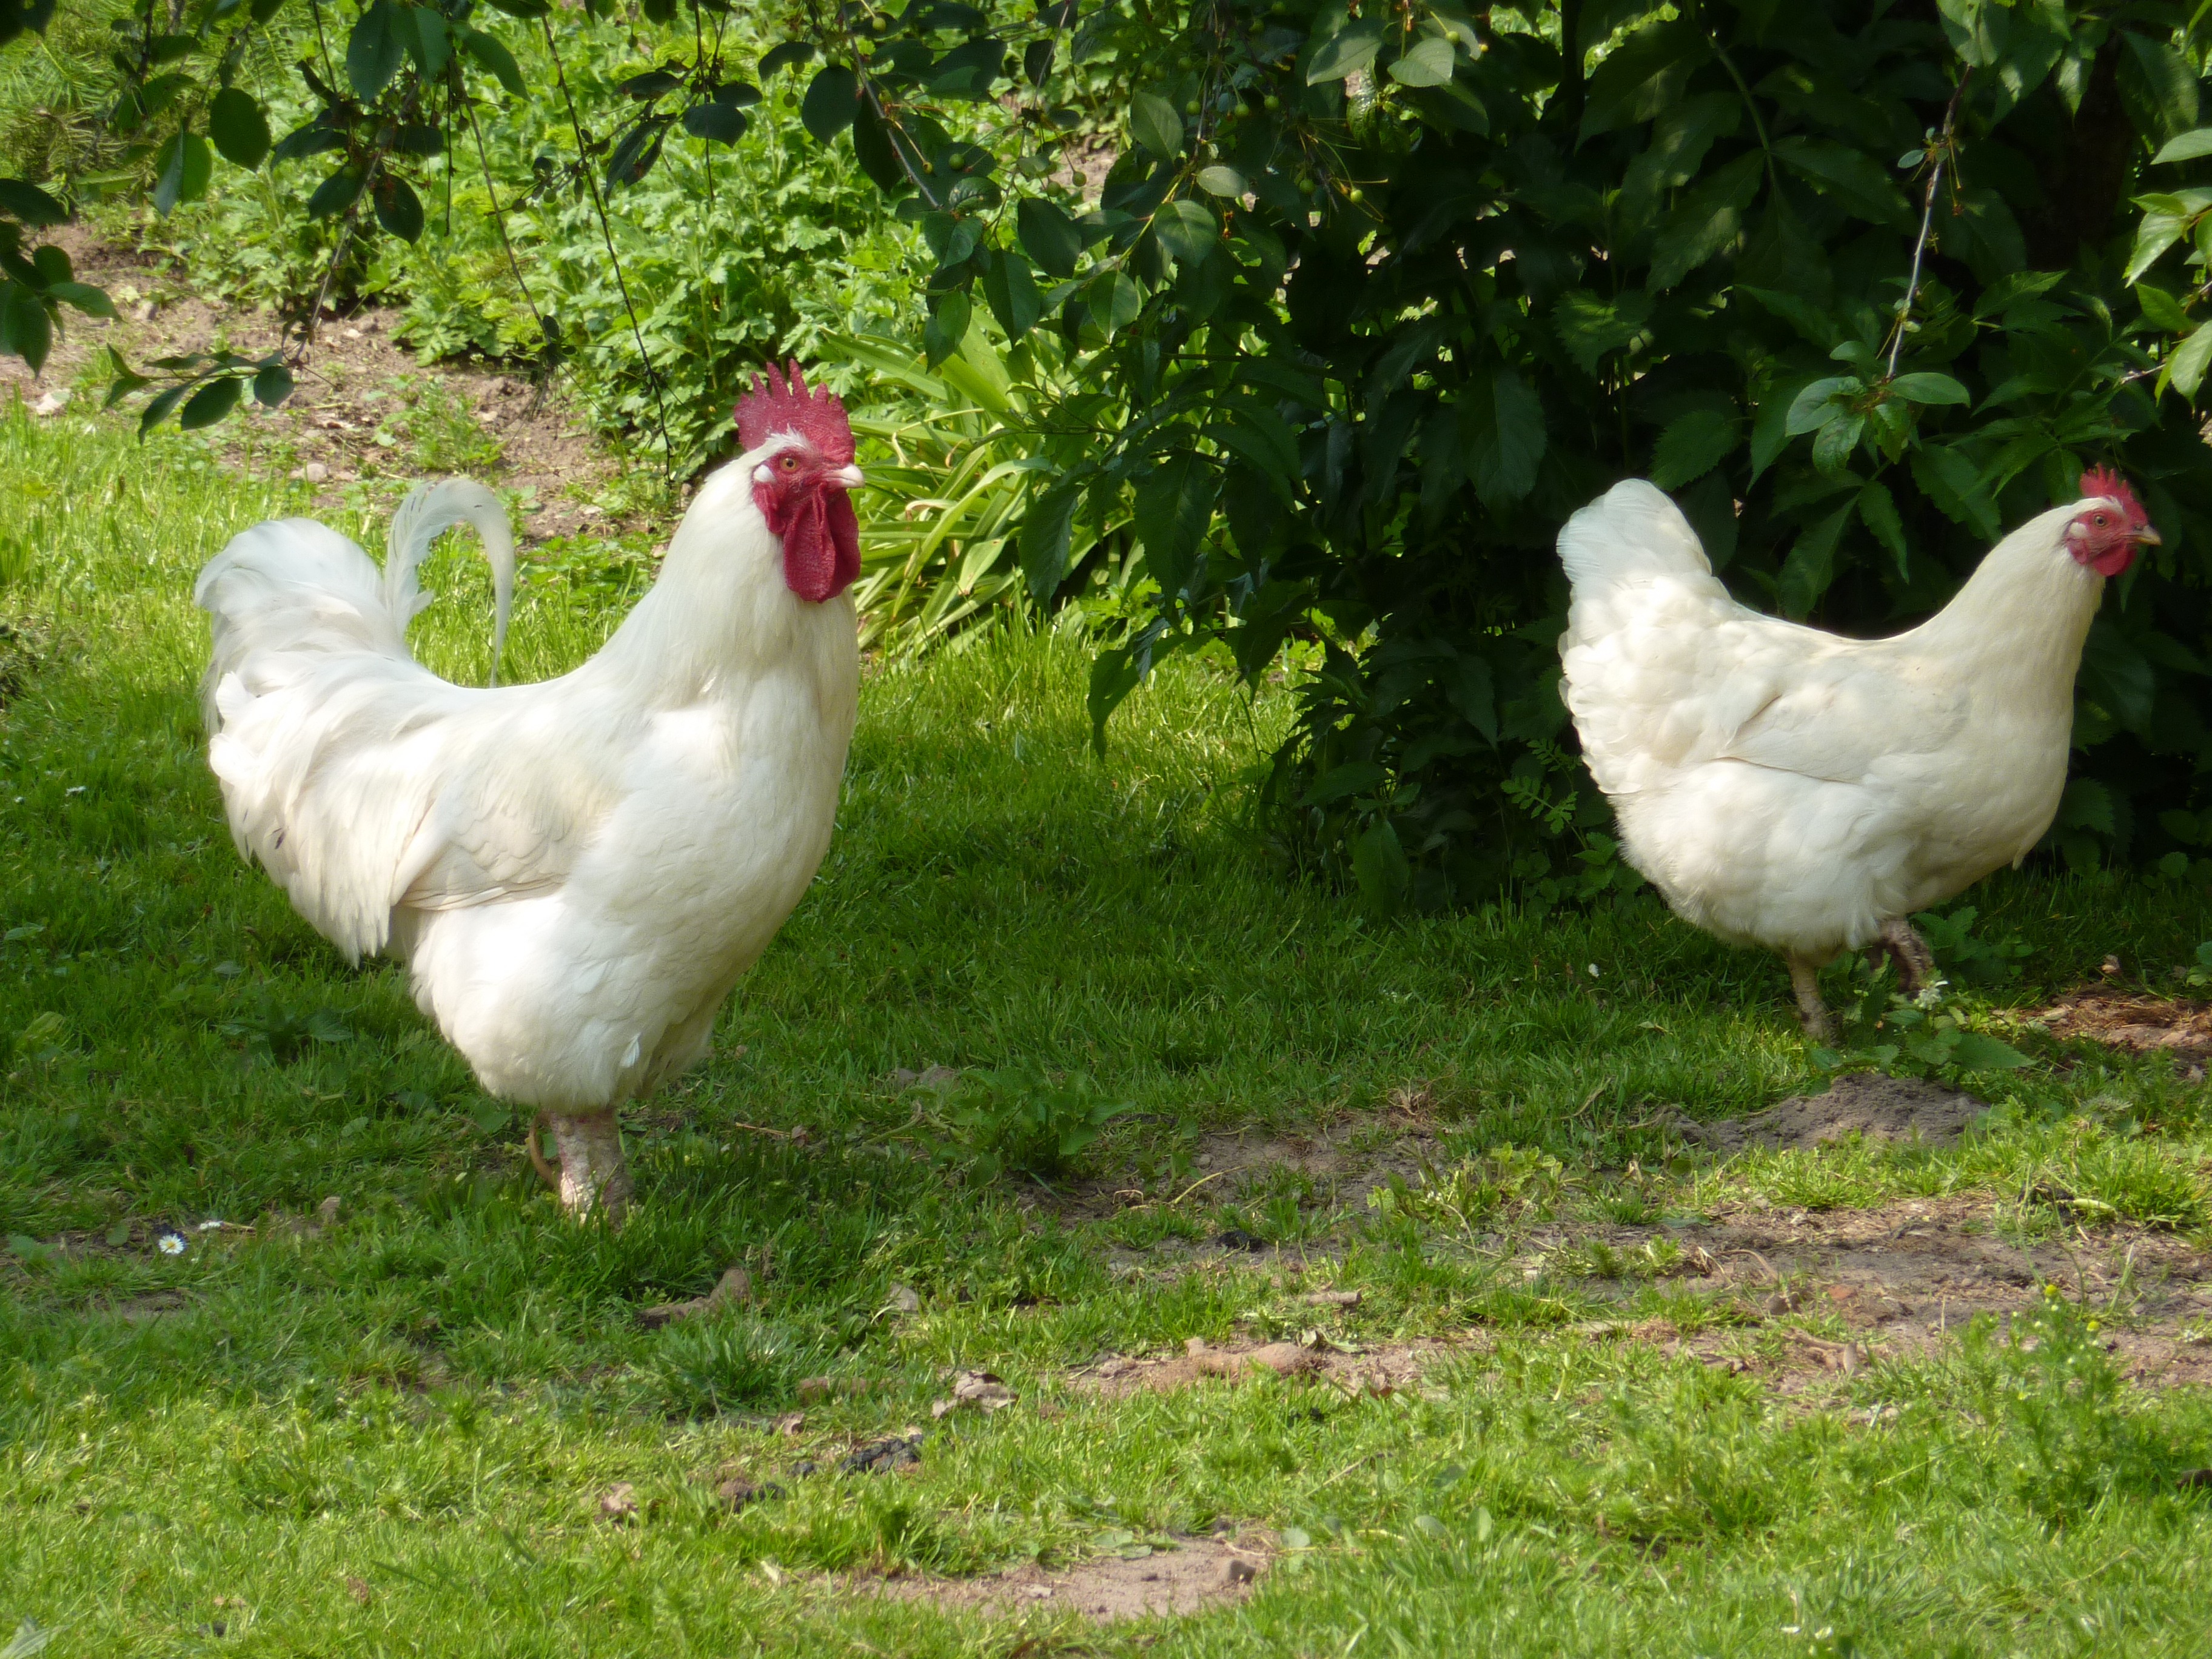
bird, white, farm, beak, chicken, fowl, fauna, rooster, poultry, hen, galliformes, vertebrate, phasianidae